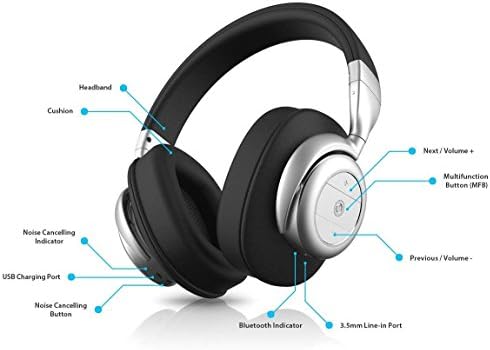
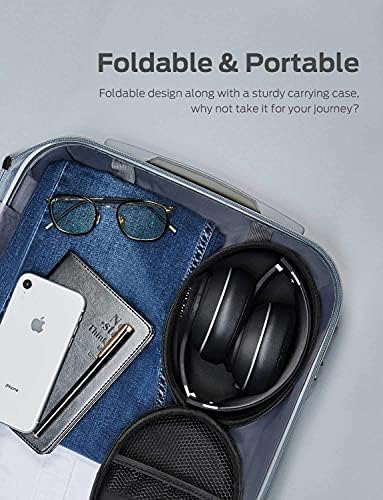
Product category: headphones
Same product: no